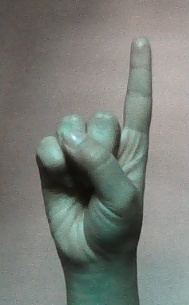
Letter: bb